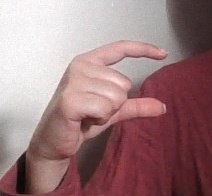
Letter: dal